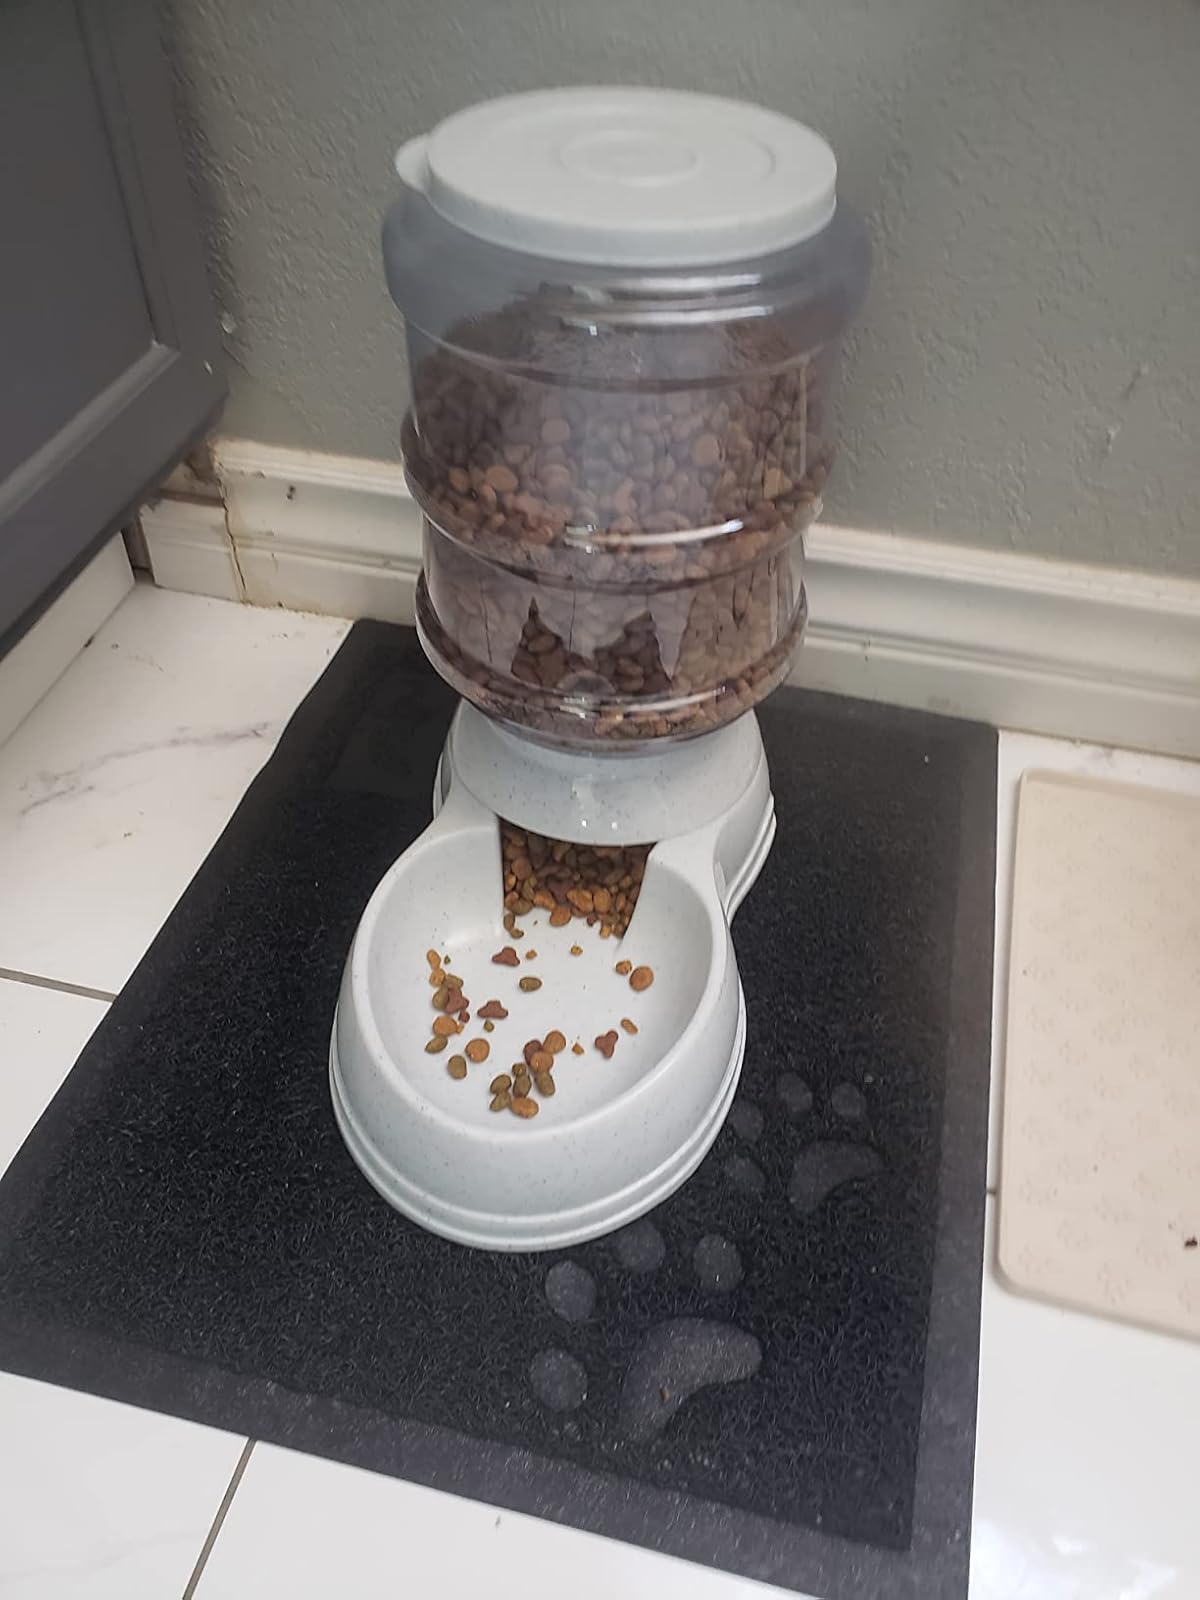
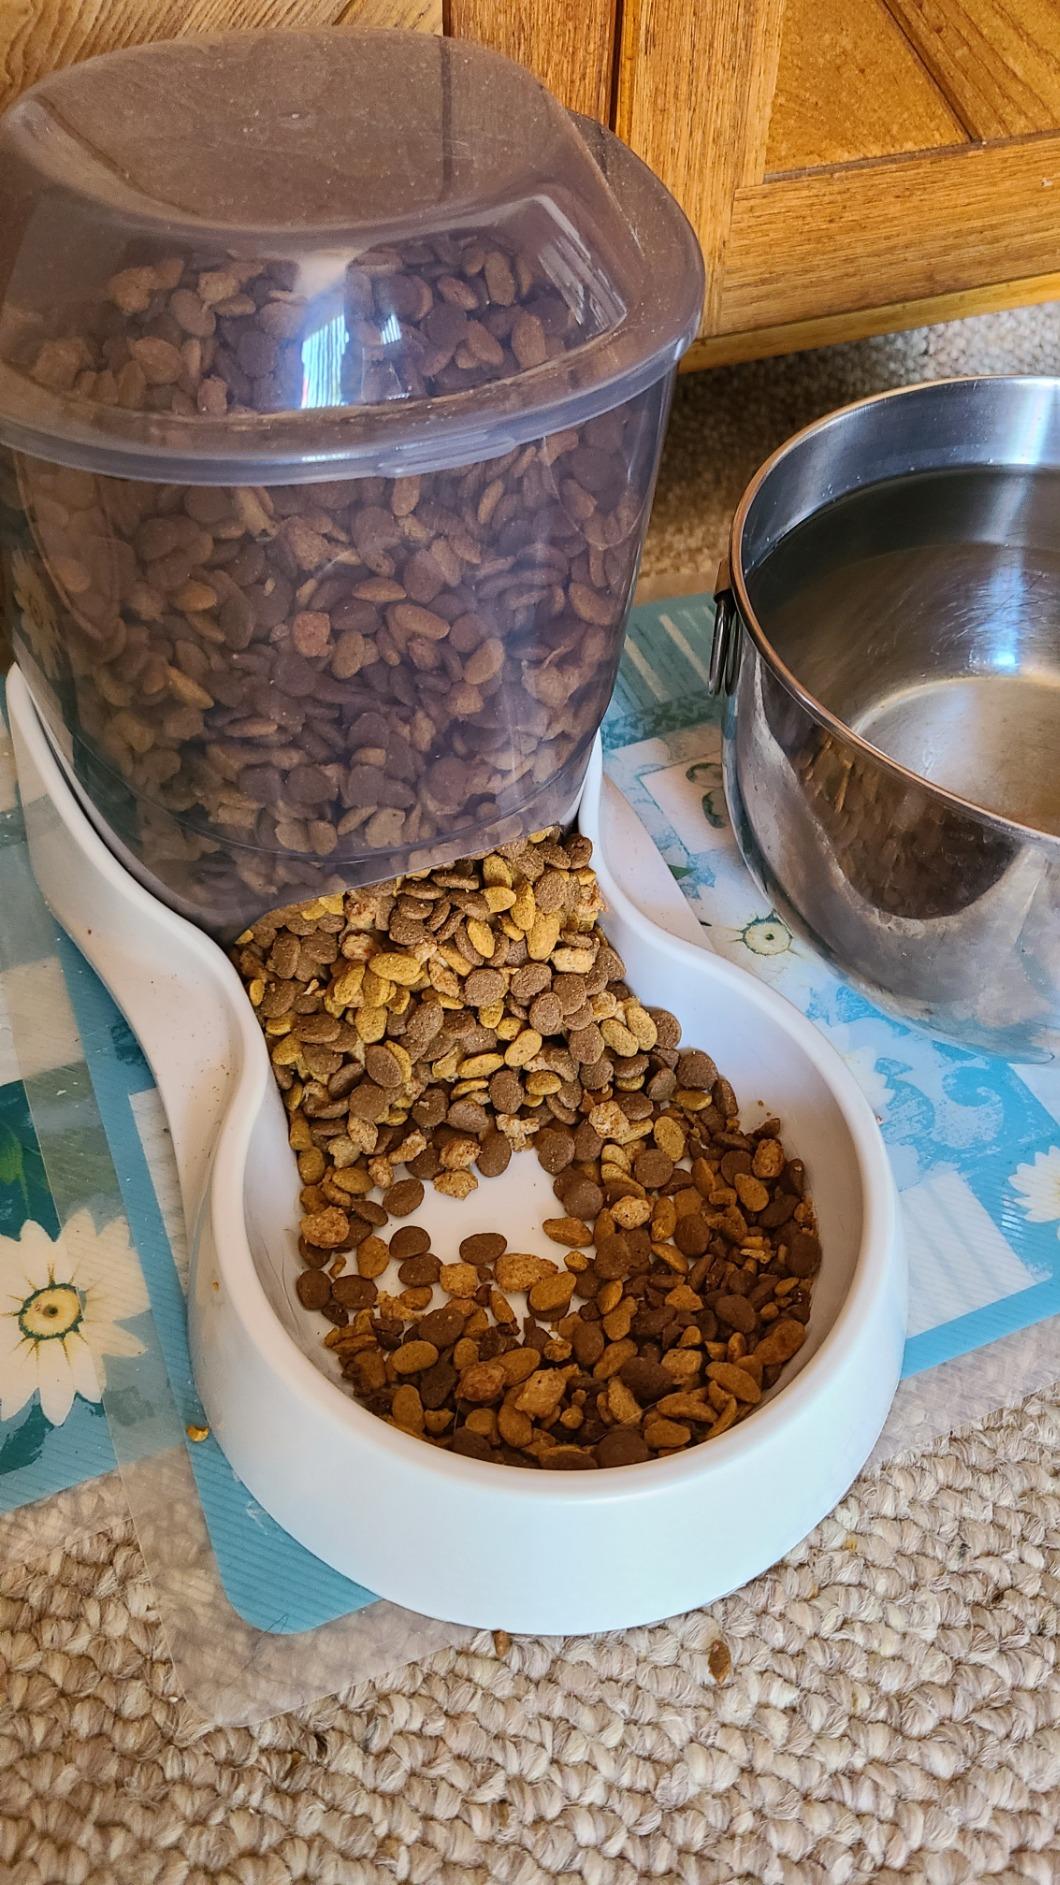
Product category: items_feeder
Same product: no